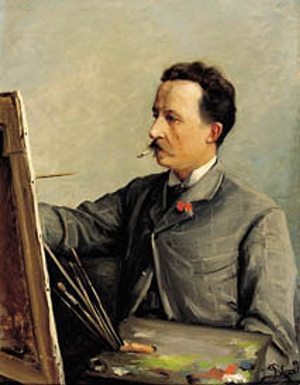
Peder Mønsted
Peder Mønsted portrætteret i 1895 af kollegaen Sigvard Hansen.
Peder Mørk Mønsted var en dansk kunstmaler, der repræsenterede realismen. Han var kendt for sine talrige naturtro landskabsmalerier og raderinger.